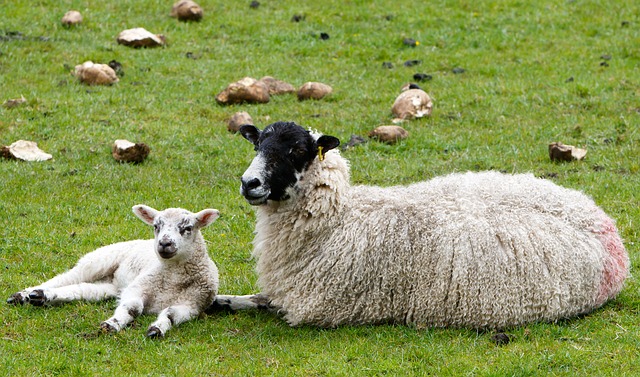
Label: pecora